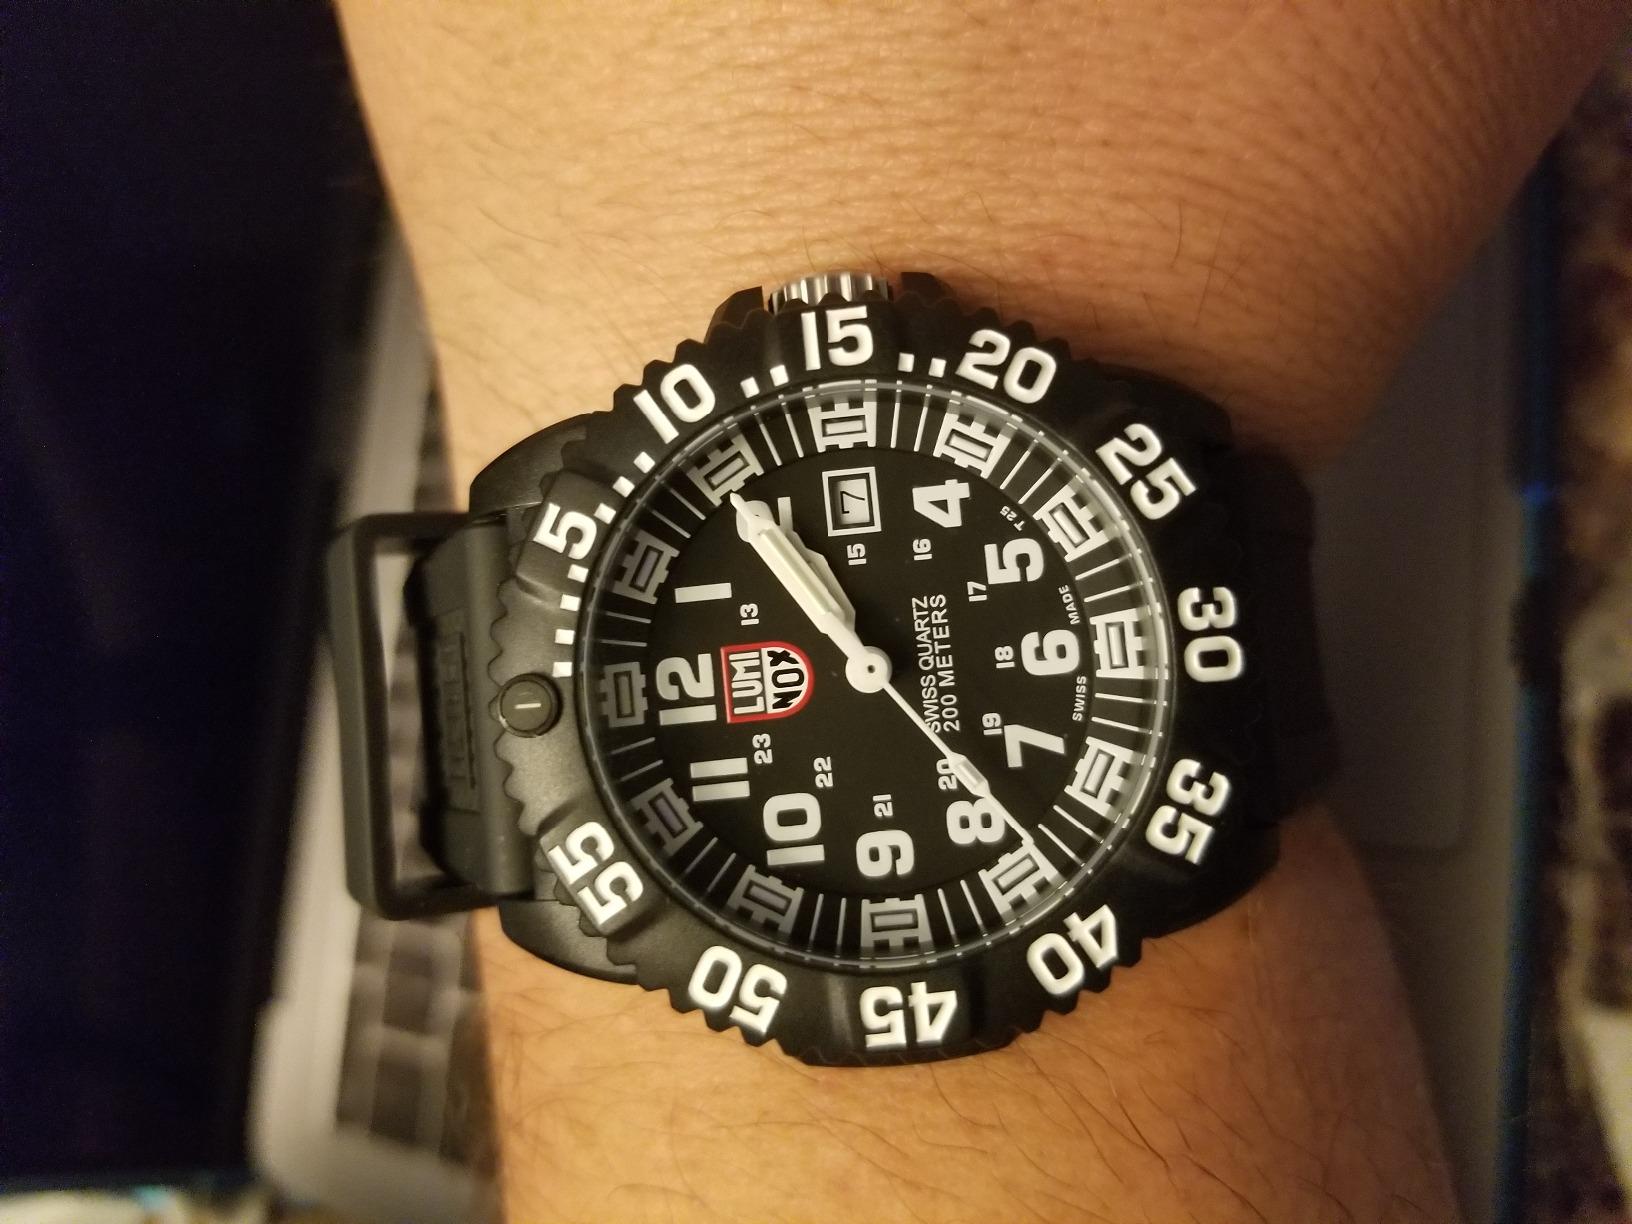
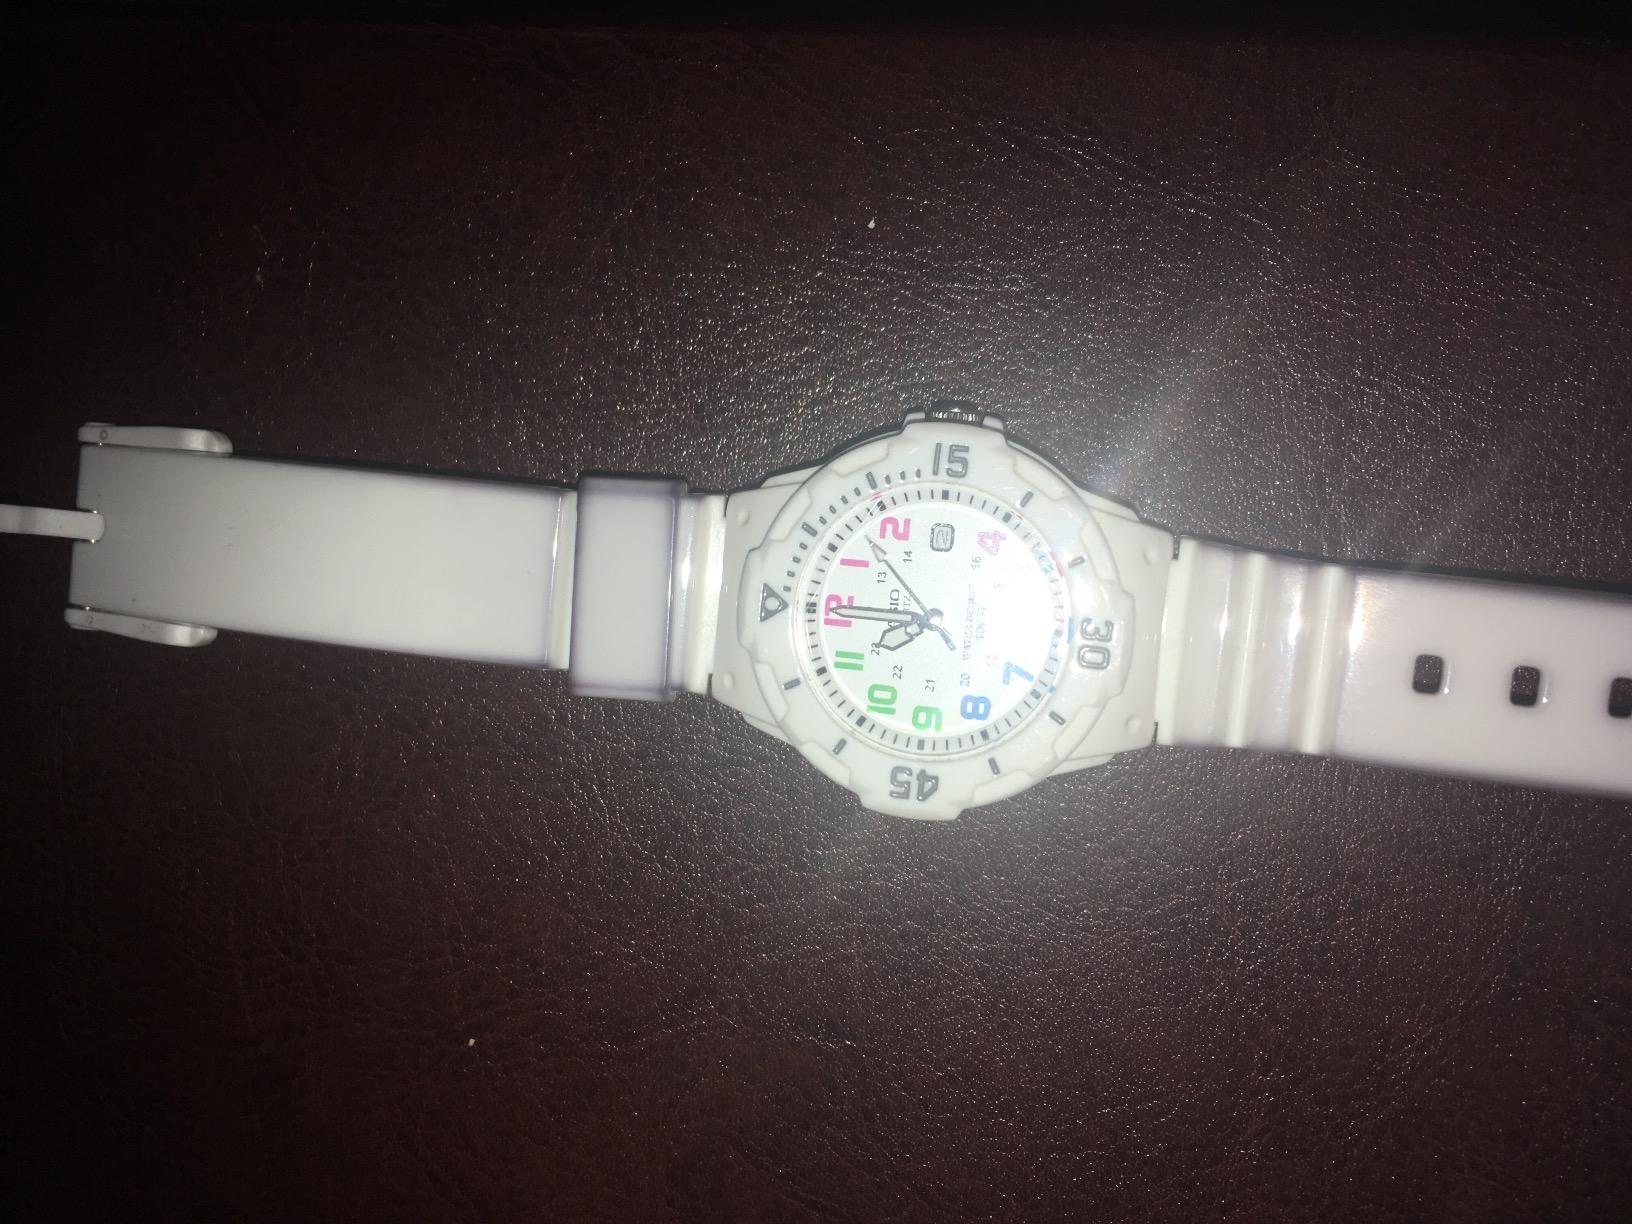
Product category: accessories_watch
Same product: no